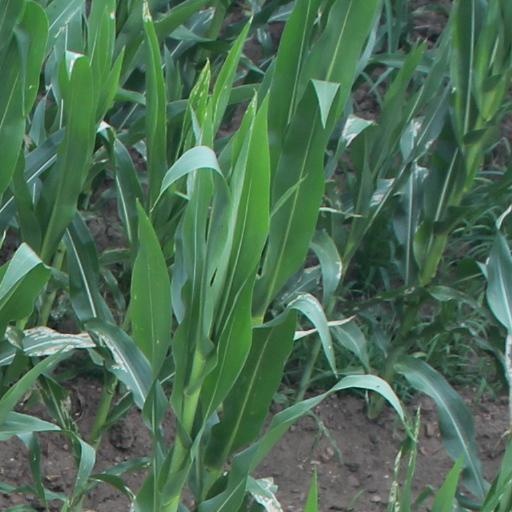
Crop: maize; corn